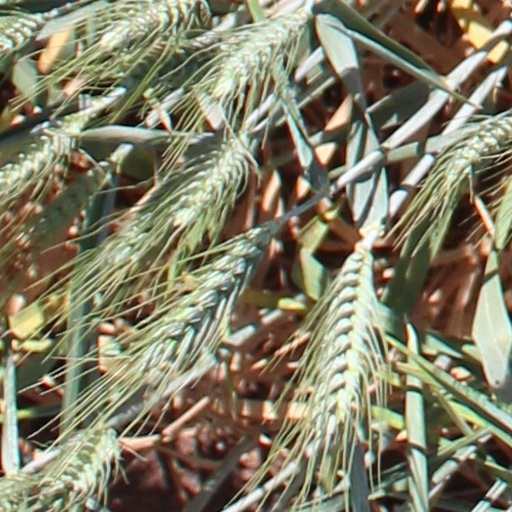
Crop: wheat